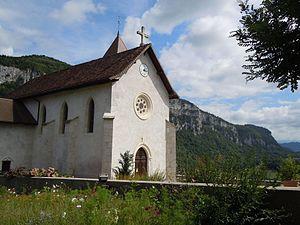
Eglise Saint-Blaise de Rochefort (Savoie)
Rochefort est une commune française située dans le département de la Savoie, en région Auvergne-Rhône-Alpes.